Rubik R-07 Vöcsök

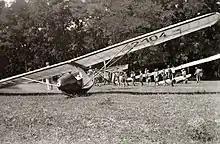
R-07b Vöcsök

Despite the large number built (c.530 including all variants), remaining in use from 1938 to the early 60s, little is recorded in English about individual examples or their distribution over Hungarian aeroclubs. A 1981 replica R-07b, "HA-2336", remained active until at least 2008.